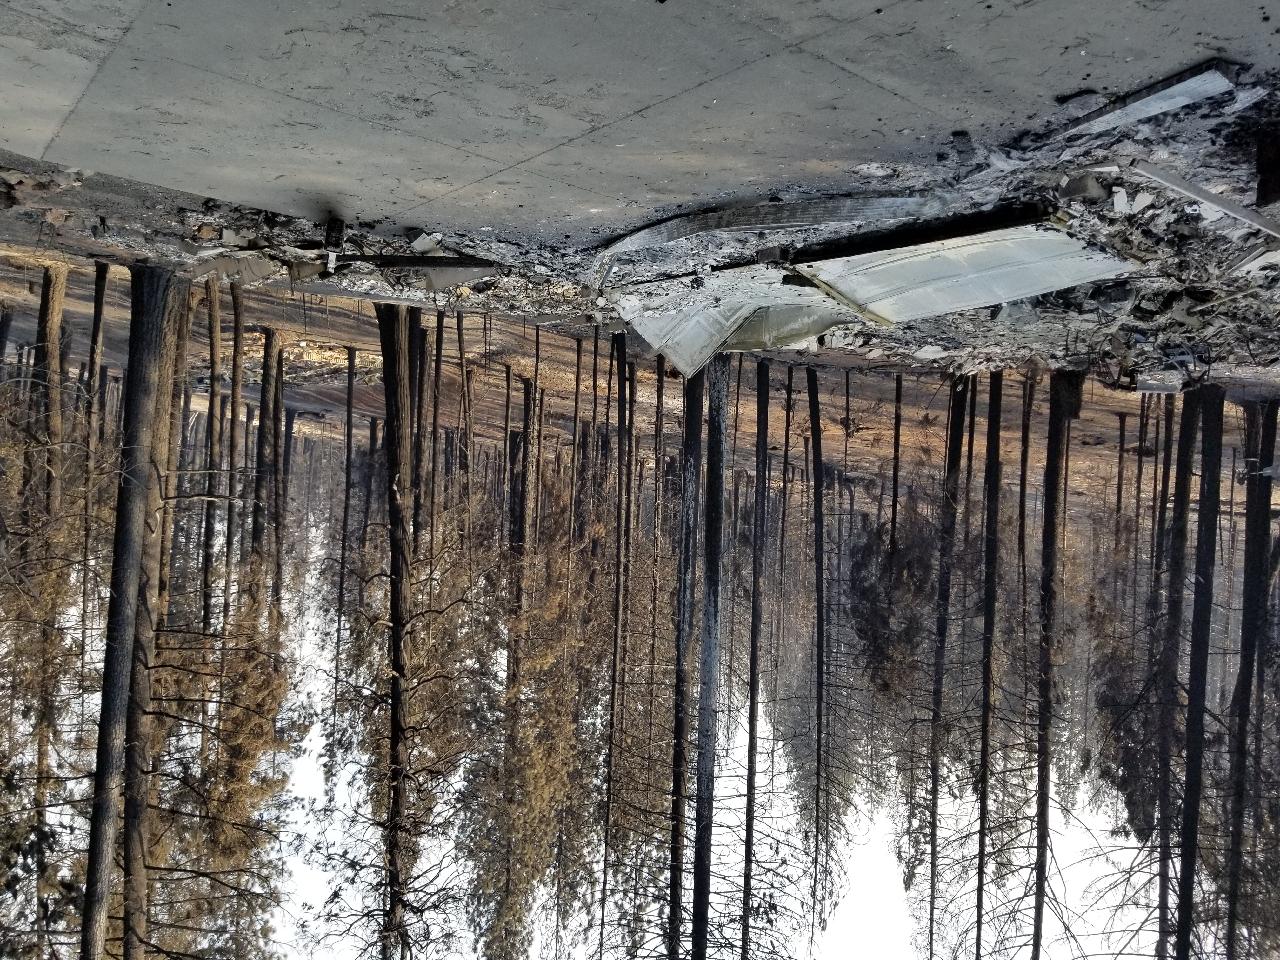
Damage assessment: destroyed